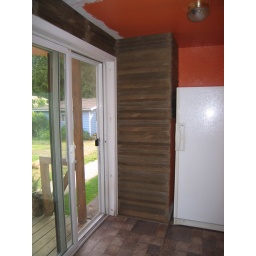
one wall and above the door finished